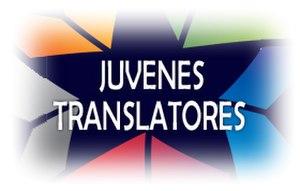
Juvenes Translatores, est un concours de traduction lancé en 2007 destiné aux écoles secondaires de l'Union européenne. Il est organisé par la Direction générale de la traduction de la Commission européenne.